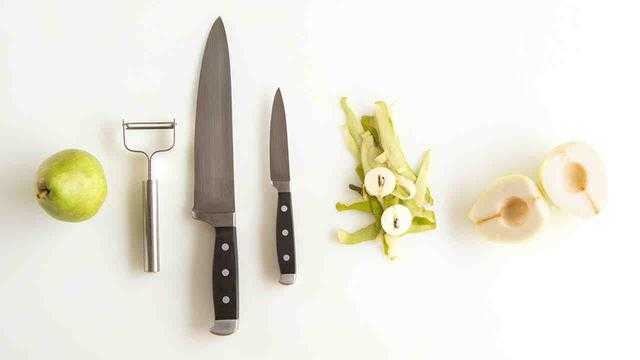
Label: Pear